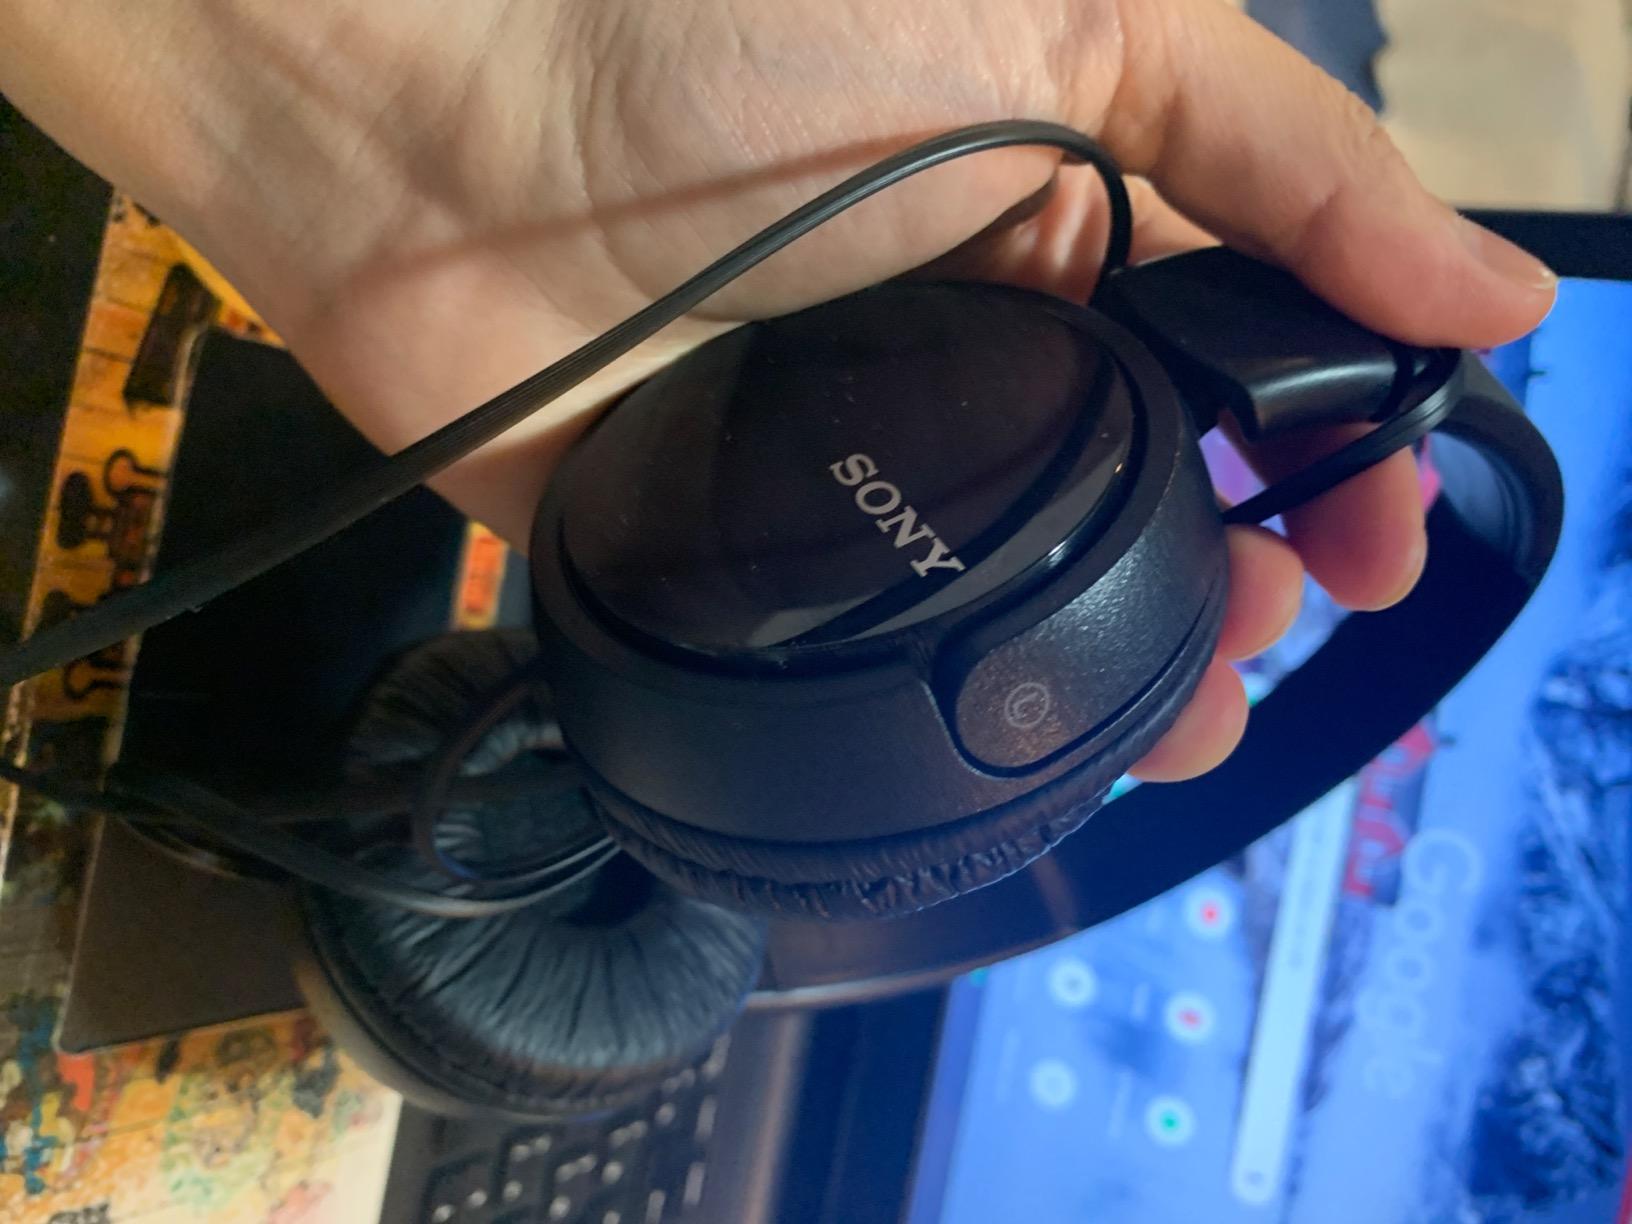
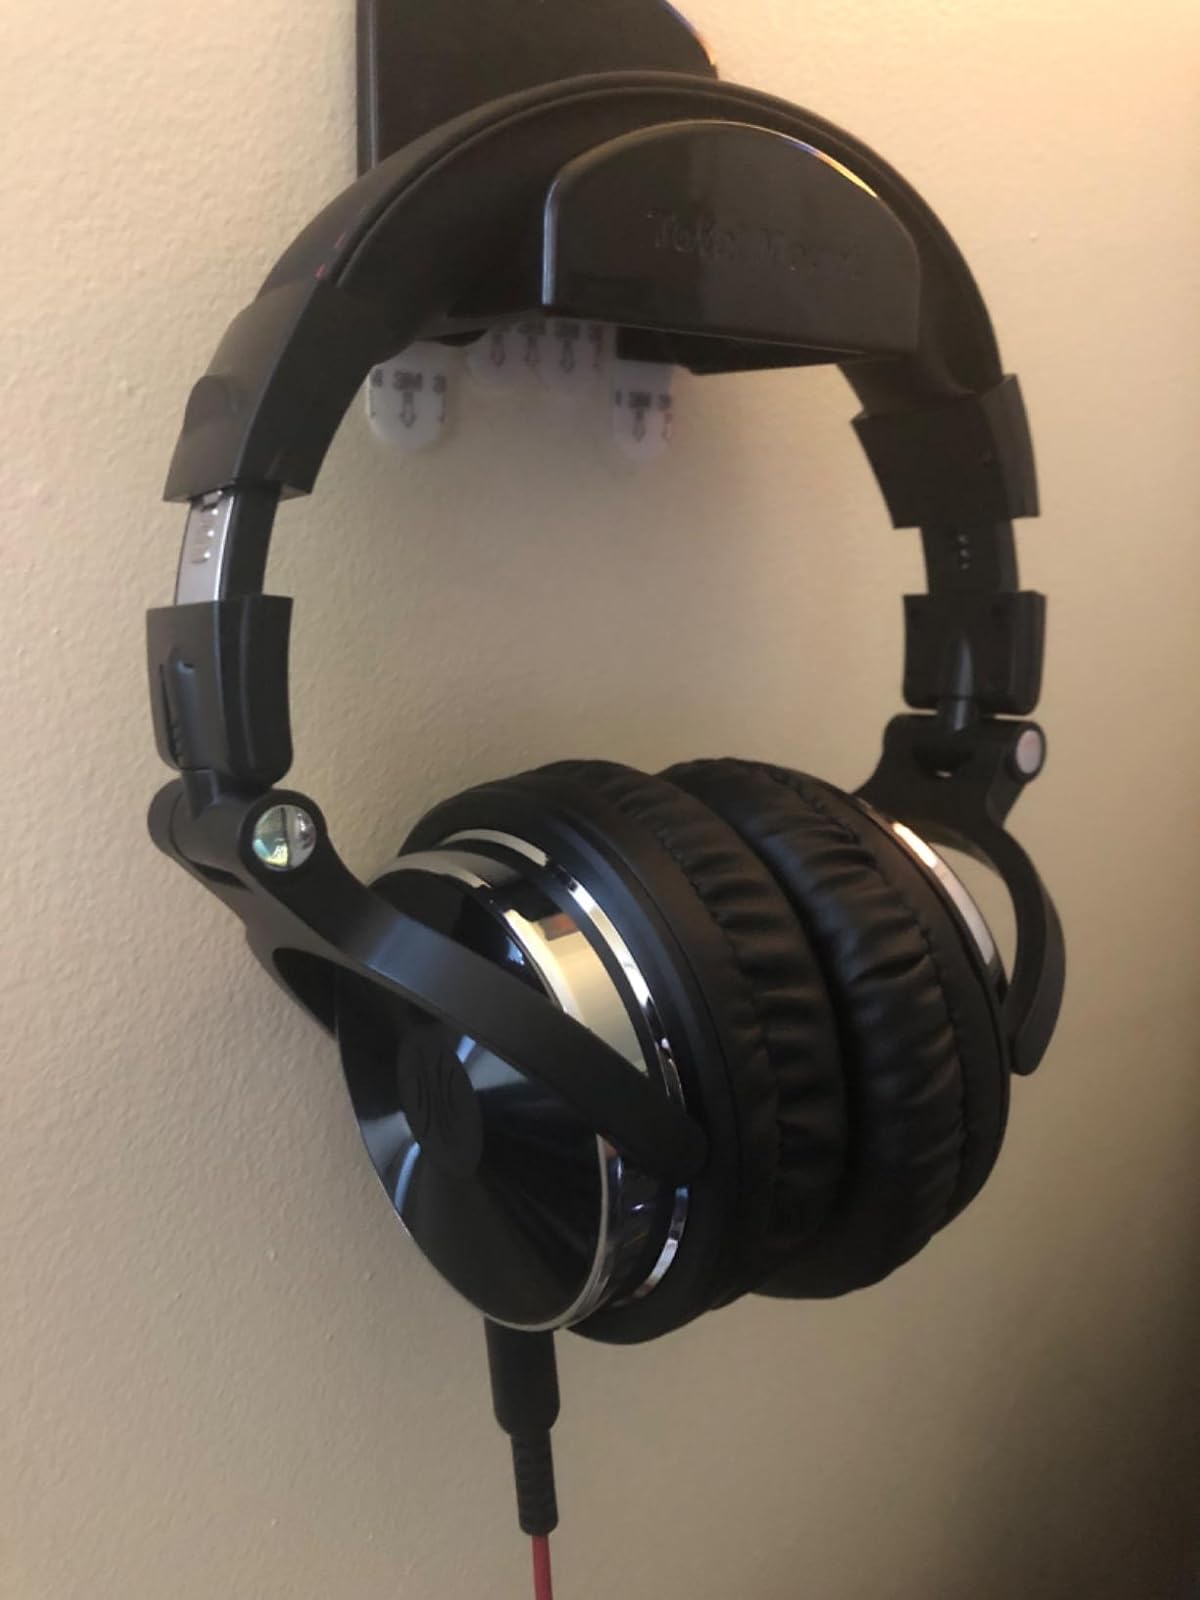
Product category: headphones
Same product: no